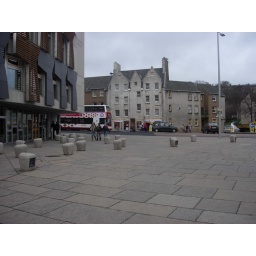
The sidewalk and surrounding area in front of the Parliament building